Fate of Chris Lively and Wife

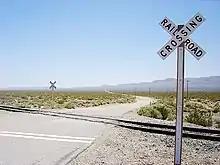
A typical American crossbuck sign marking a level grade crossing

Fate of Chris Lively and Wife is an American folk song recorded by Blind Alfred Reed.